In Blossom Time

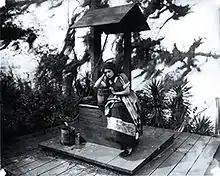
Gene Gauntier

In Blossom Time is an American silent film produced by Kalem Company and directed by Sidney Olcott with Gene Gauntier and Jack J. Clark in the leading roles.